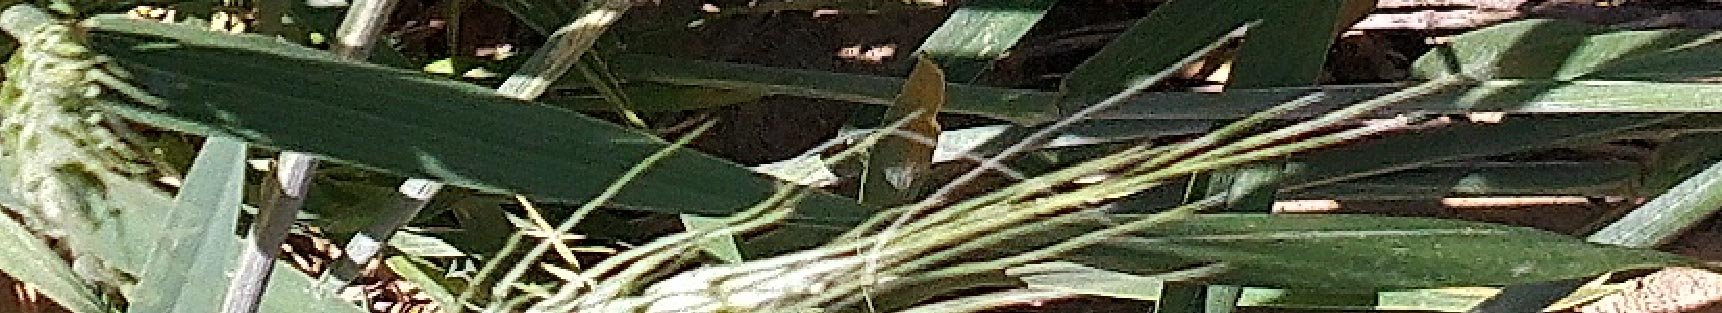
Label: Wheat___Healthy